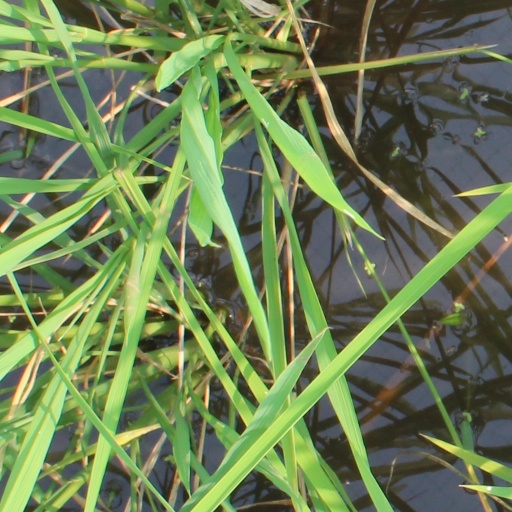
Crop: rice